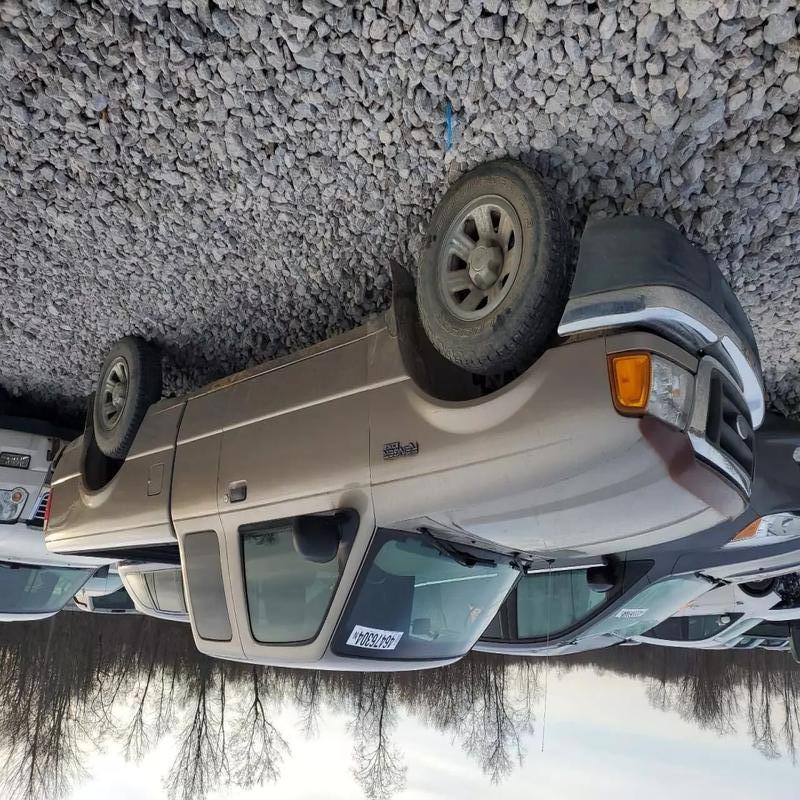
Aucun dommage détecté.
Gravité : aucun